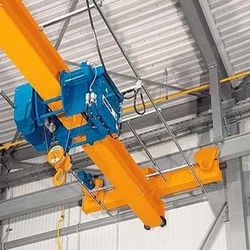
Label: Underslung_Crane